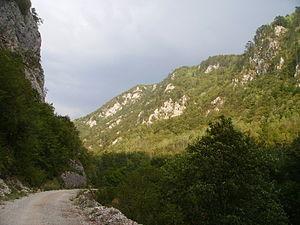
Pale-Prača est une municipalité de Bosnie-Herzégovine située dans le canton du Podrinje bosnien et dans la Fédération de Bosnie-et-Herzégovine. Selon les premiers résultats du recensement bosnien de 2013, elle compte 1 043 habitants.